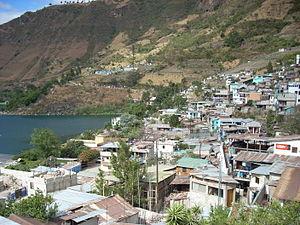
San Antonio Palopó est une ville du Guatemala dans le département de Sololá.